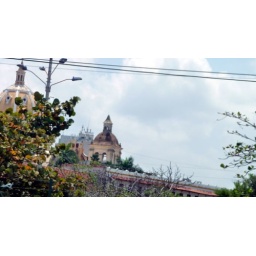
Church towers above city wall